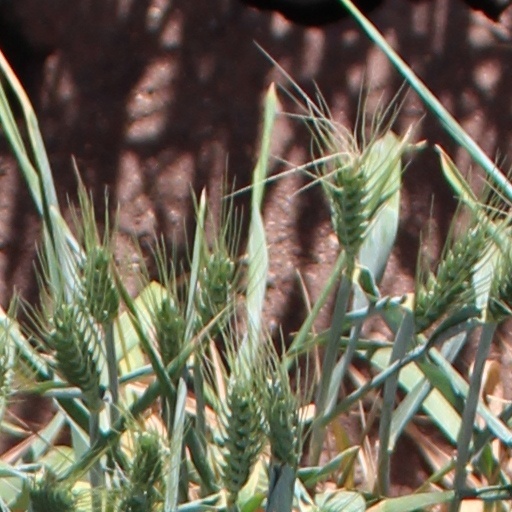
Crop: wheat